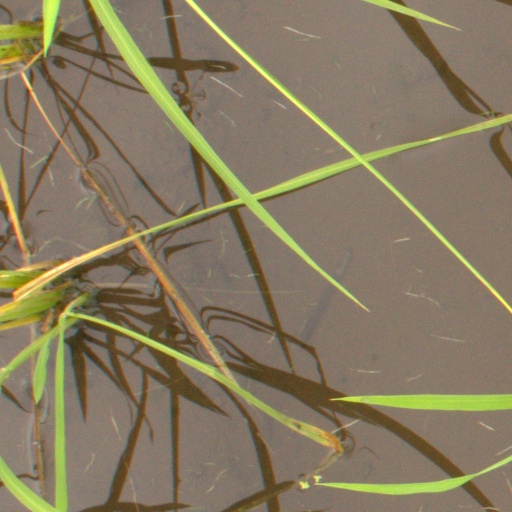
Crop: rice